Pieter van der Hulst the Younger

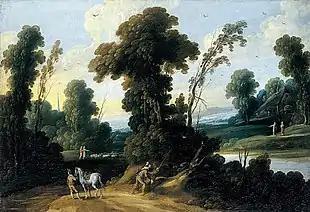
"Landscape with travelers and a shepherd with his flock"

The painting of a "Kermesse in a village" in the Herzog Anton Ulrich Museum, Braunschweig museum, signed and dated "P.V. Hulst, 1628", is usually attributed to him. It is a typical peasant market and festival scene which is similar to those painted by his father and traces back to the peasant genre developed in Flemish art in the 16th century by the painter Pieter Brueghel the Elder.